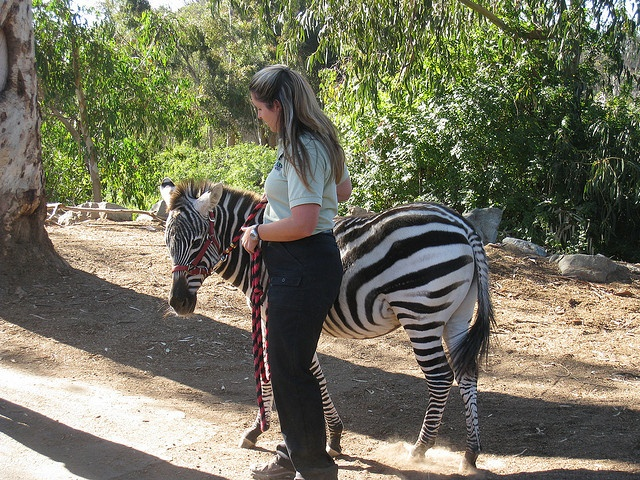
The woman has a leash on the Zebra.
A being is doing a movement that shows fulfillment.

A woman has a small zebra on a leash.
A zoo keeper standing beside a zebra
A girl leads a small zebra some place with a leash